University of Montana Western

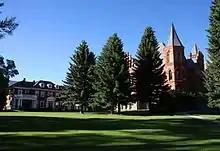
Montana Western campus

The college was founded as the Montana State Normal School in 1893 to train teachers according to a model used by other states. Education was considered highly important for the state. The first term of the Montana State Normal School began on September 6, 1897, with courses in elementary education for all grades below high school which took two years to complete, a one-year professional course for all teachers with two years of prior experience, an English-Scientific course which gave students a four-year diploma, a four-year Latin course, and a graduate course.